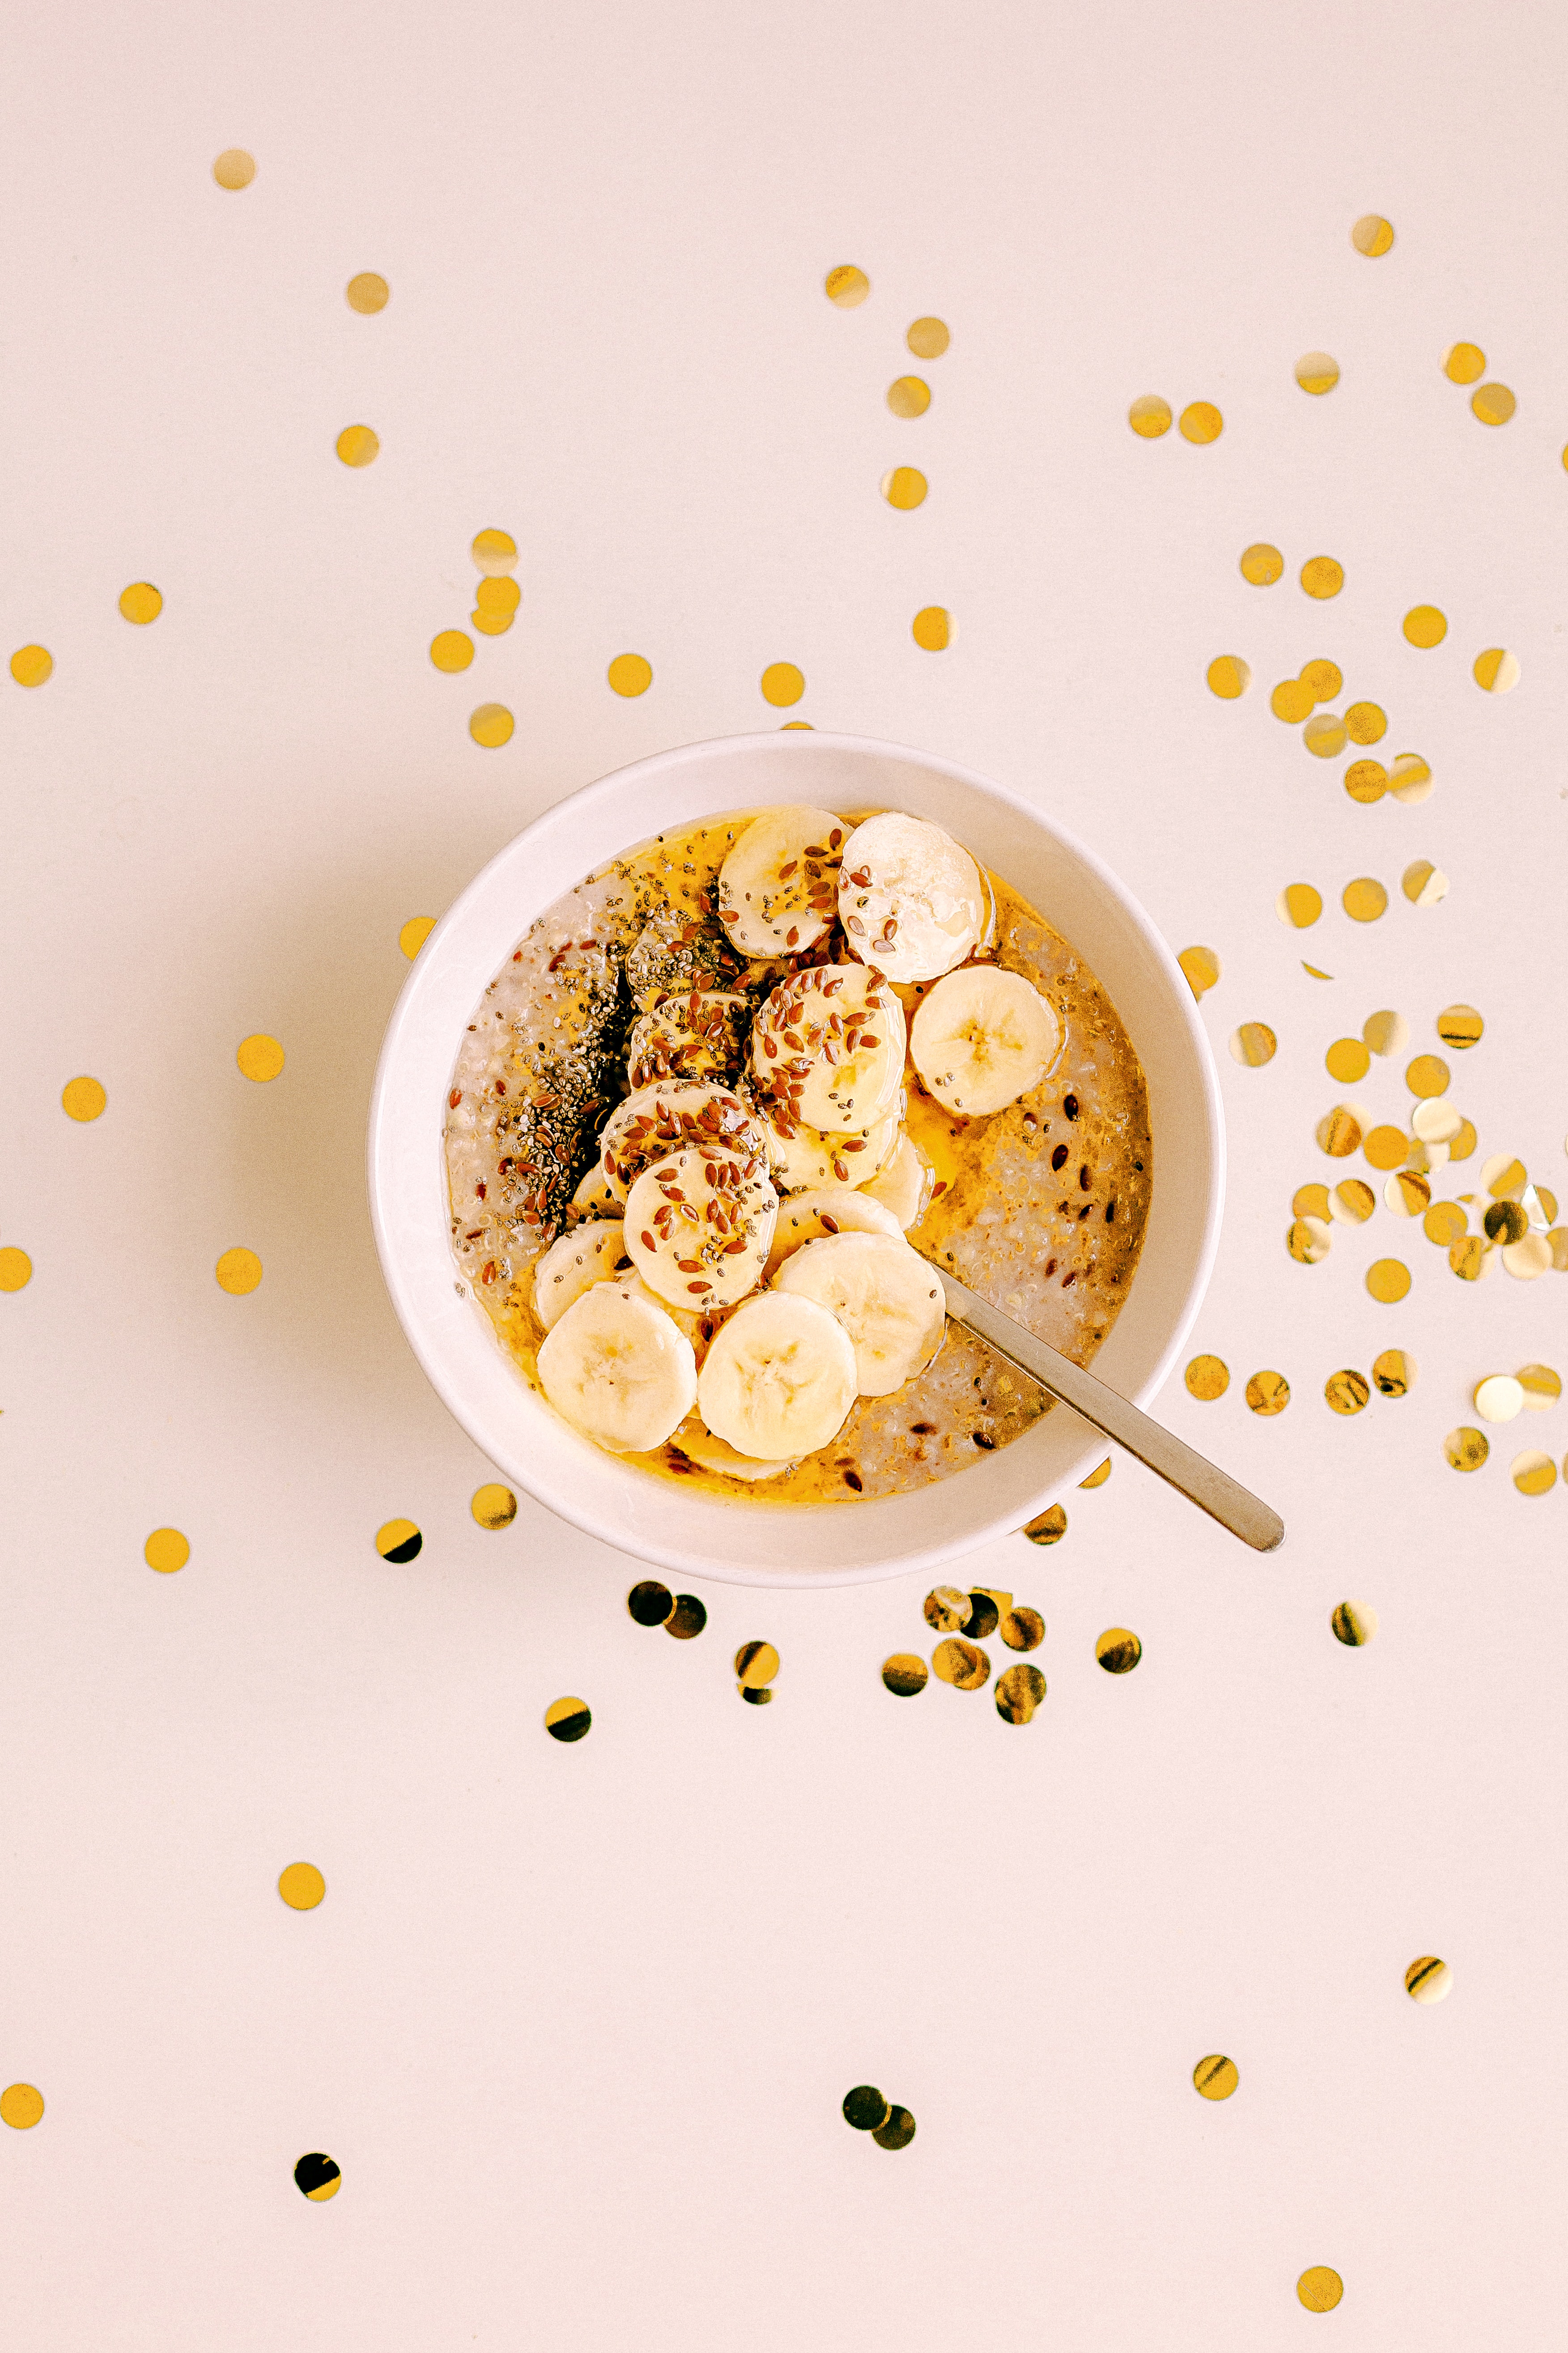
food, vegetarian food, dish, cuisine, breakfast cereal, muesli, breakfast